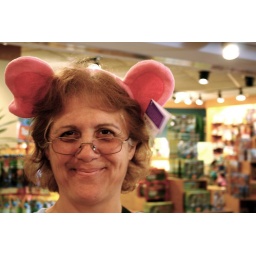
I love my wife, even in elephant ears. Especially pink ones!